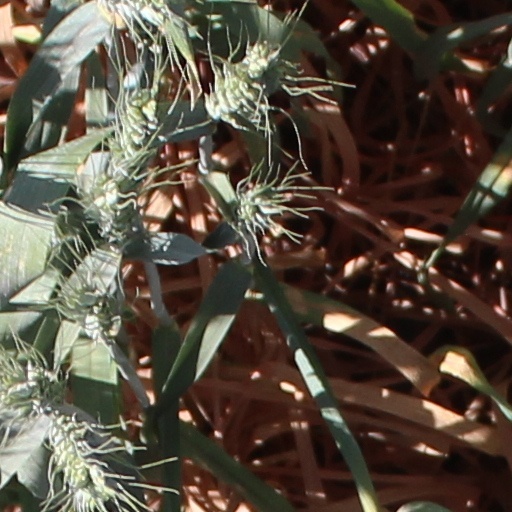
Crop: wheat